Les Baux-de-Provence

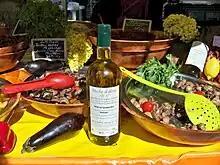
Les Baux-de-Provence olive oil

The commune produces "Olive oil of the valley of Les Baux-de-Provence" which is protected by the "appellation d'origine contrôlée" (AOC) by a decree issued by INAO on 27 August 1997. The olive varieties that go into its preparation are: Salonenque, Béruguette, Grossane, and Verdale of Bouches-du-Rhône. Crushed olives and black olives are also produced that fall under the INAO decree. The varieties of crushed olives broken are Salonenque and Béruguette. For black olives only the variety Grossane is acceptable.